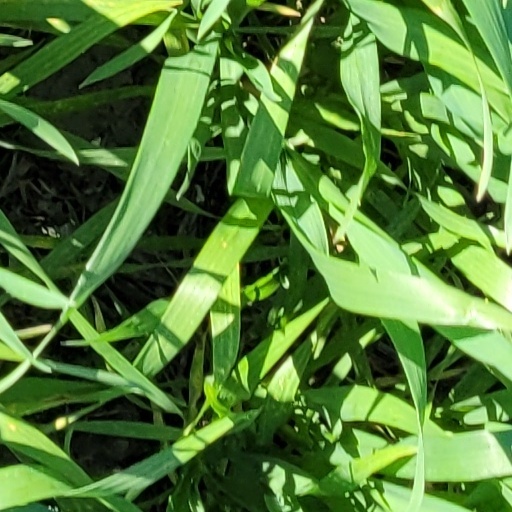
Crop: wheat